Malta in the Eurovision Song Contest 2007

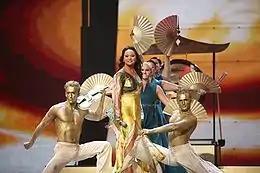
Olivia Lewis during a rehearsal before the semi-final

Olivia Lewis took part in technical rehearsals on 4 and 6 May, followed by dress rehearsals on 9 and 10 May. The Maltese performance featured Olivia Lewis wearing a yellow and blue Asian-styled dress and performing together with two dancers performing the violin and a golden gong, respectively, and three backing vocalists performing a fan routine behind Lewis and the dancers. The background LED screens projected white and red molten ultraviolet arcs of light spinning on an electric blue background. The performance also featured the use of wind machines. The creative director for the Maltese performance was Anna Christodoulidou. The backing vocalists that joined Olivia Lewis on stage were Jaana Vähämäki, Johanna Beijbom and Lisette Vega, while the dancers were Jes Sciberras and Joseph Chetcuti.